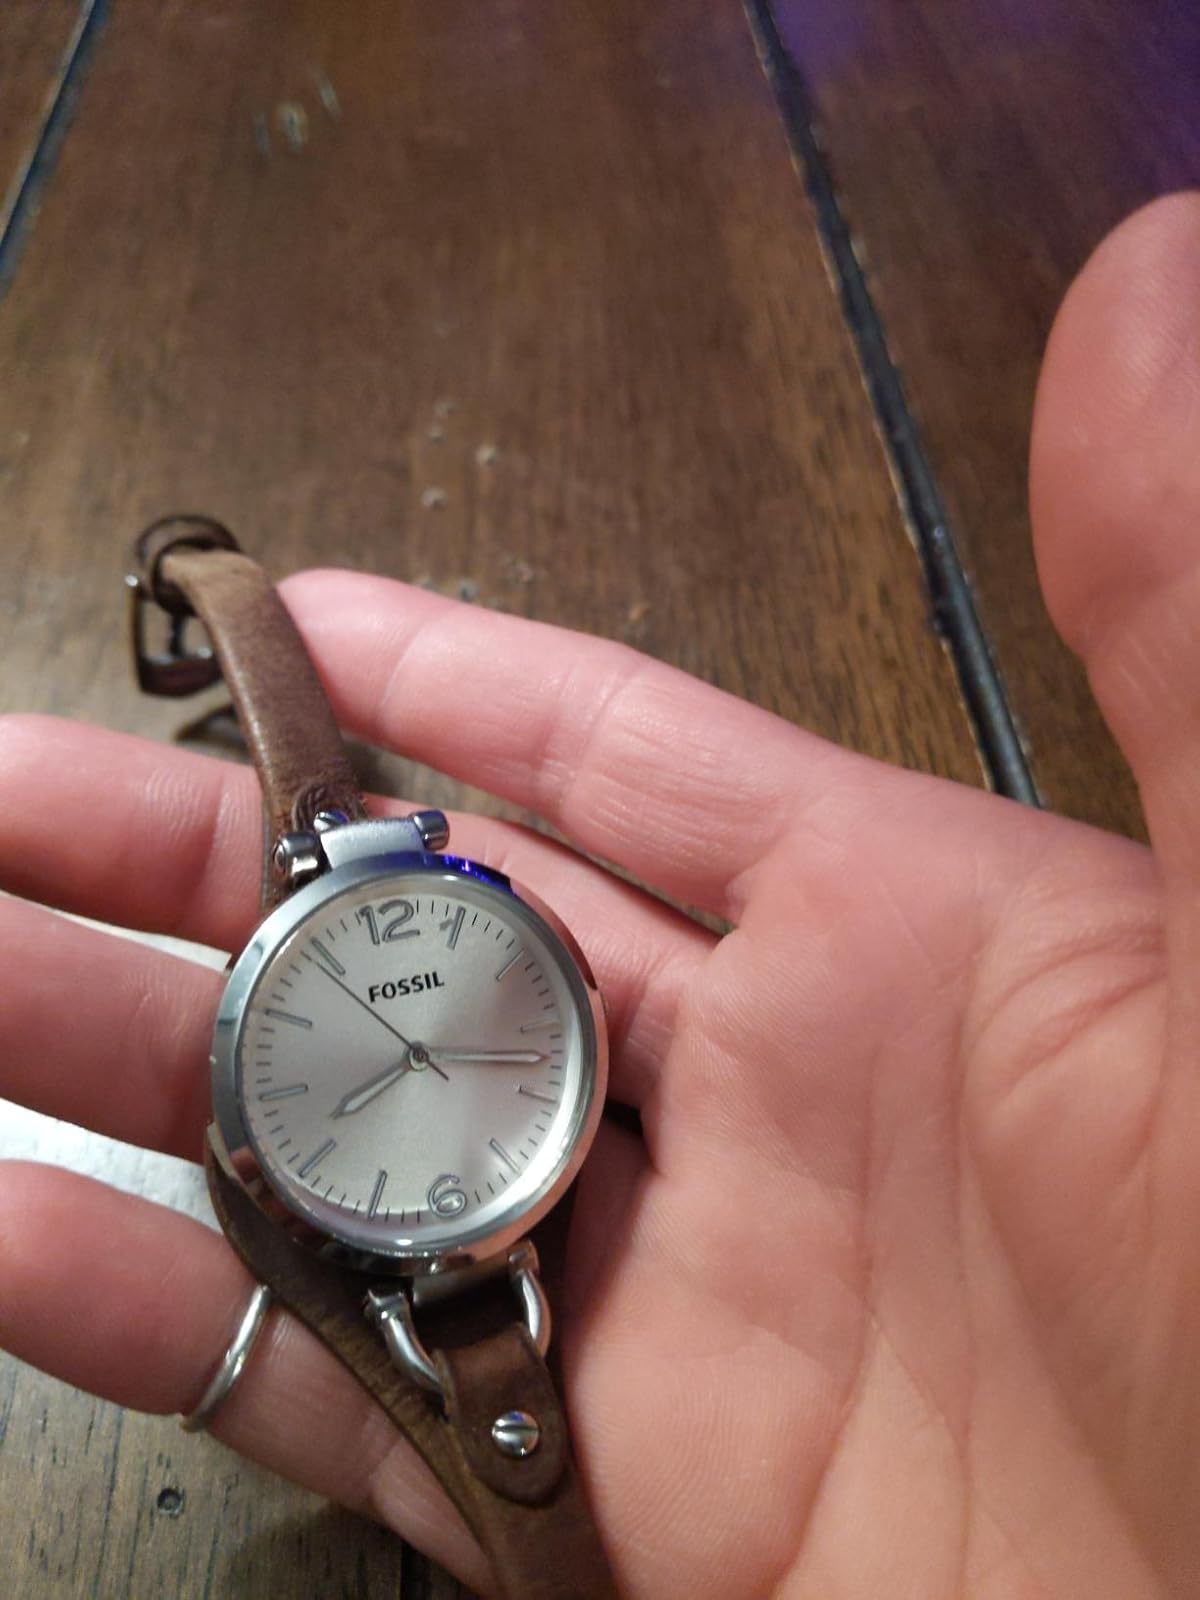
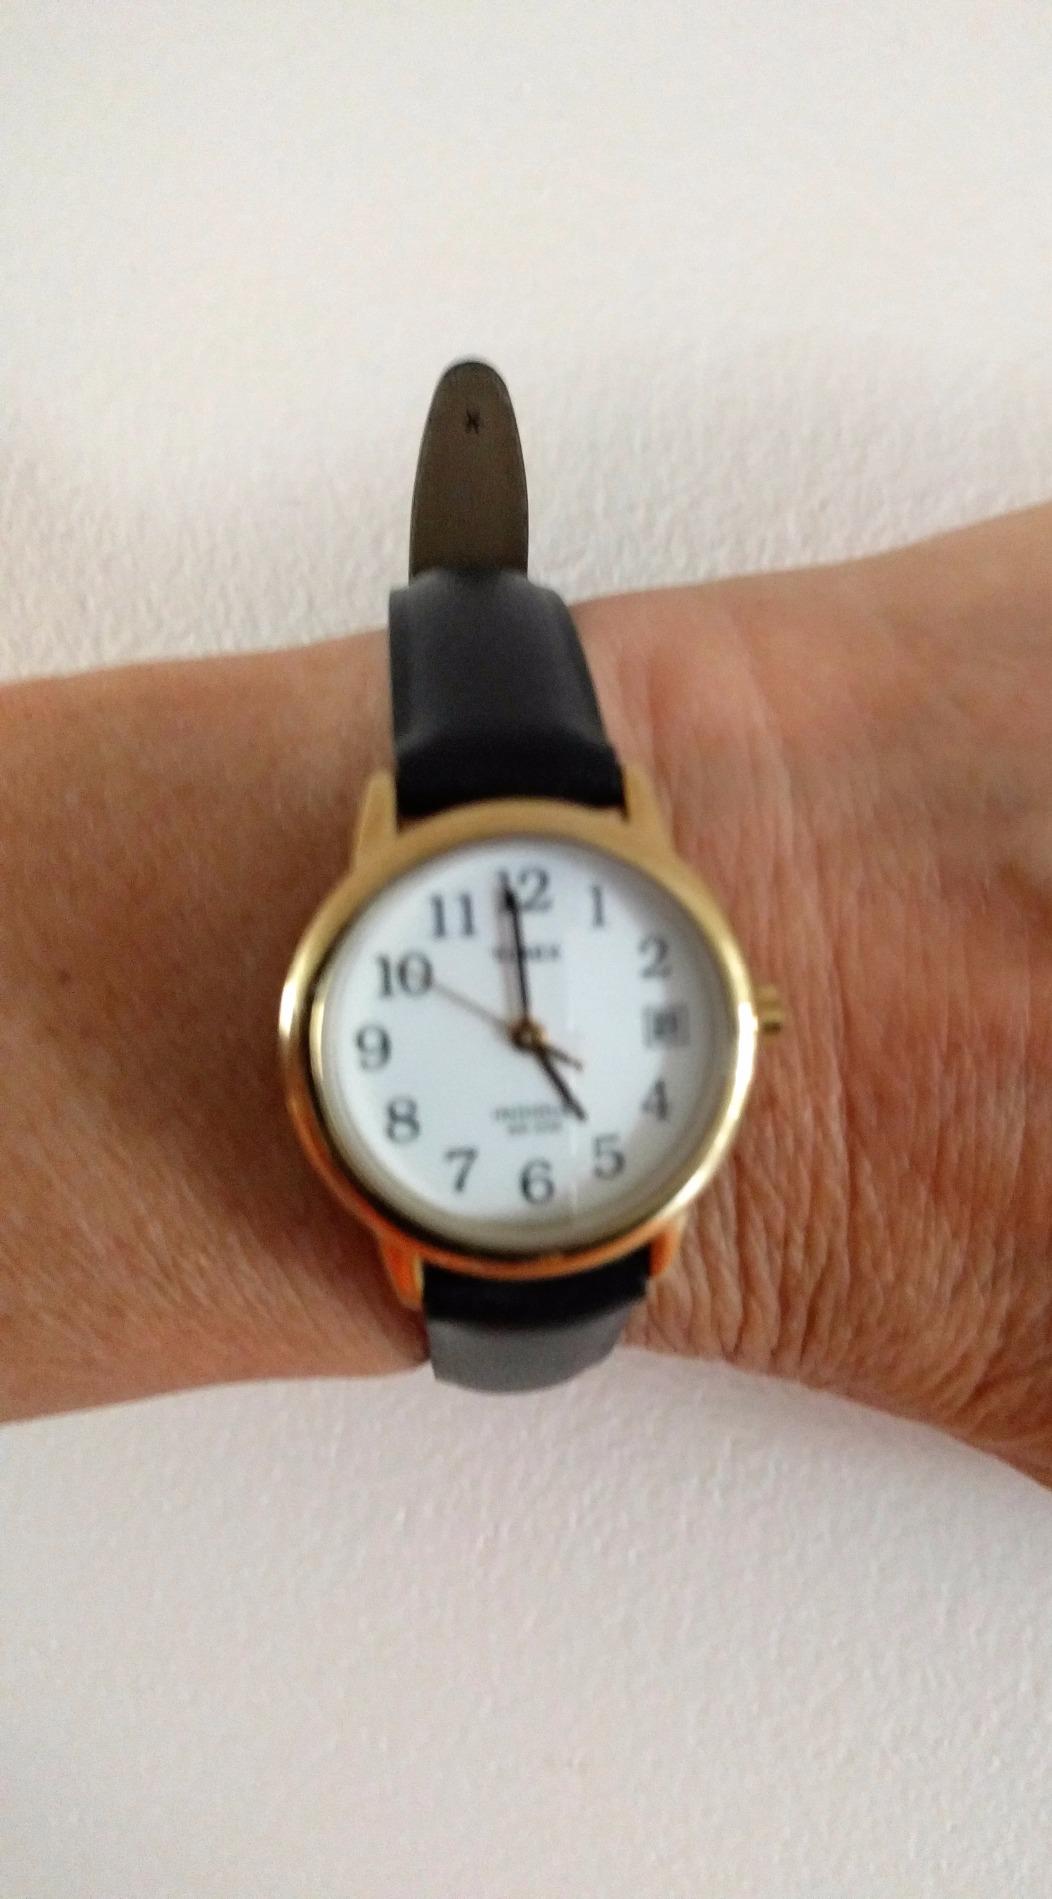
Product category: accessories_watch
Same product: no